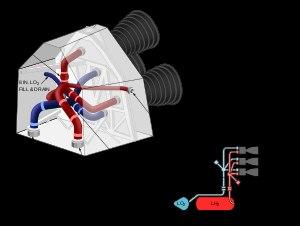
Les Space Shuttle Main Engines, ou RS-25, sont les moteurs-fusées principaux de la navette spatiale américaine. L'orbiteur de la navette spatiale est propulsé par trois SSME, qui sont démontés après chaque vol puis remis à neuf pour une nouvelle utilisation. Ils sont construits par la division de Rocketdyne de Pratt & Whitney.